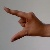
The image shows a hand gesture representing the letter 'Z' in Indian Sign Language.